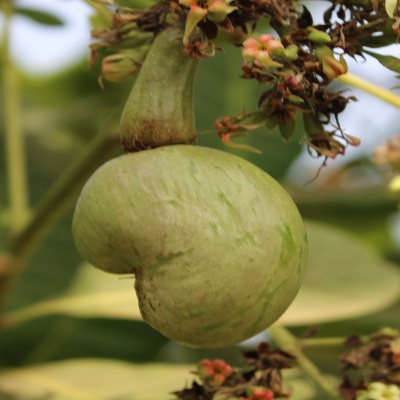
Crop: Cashew
Condition: healthy